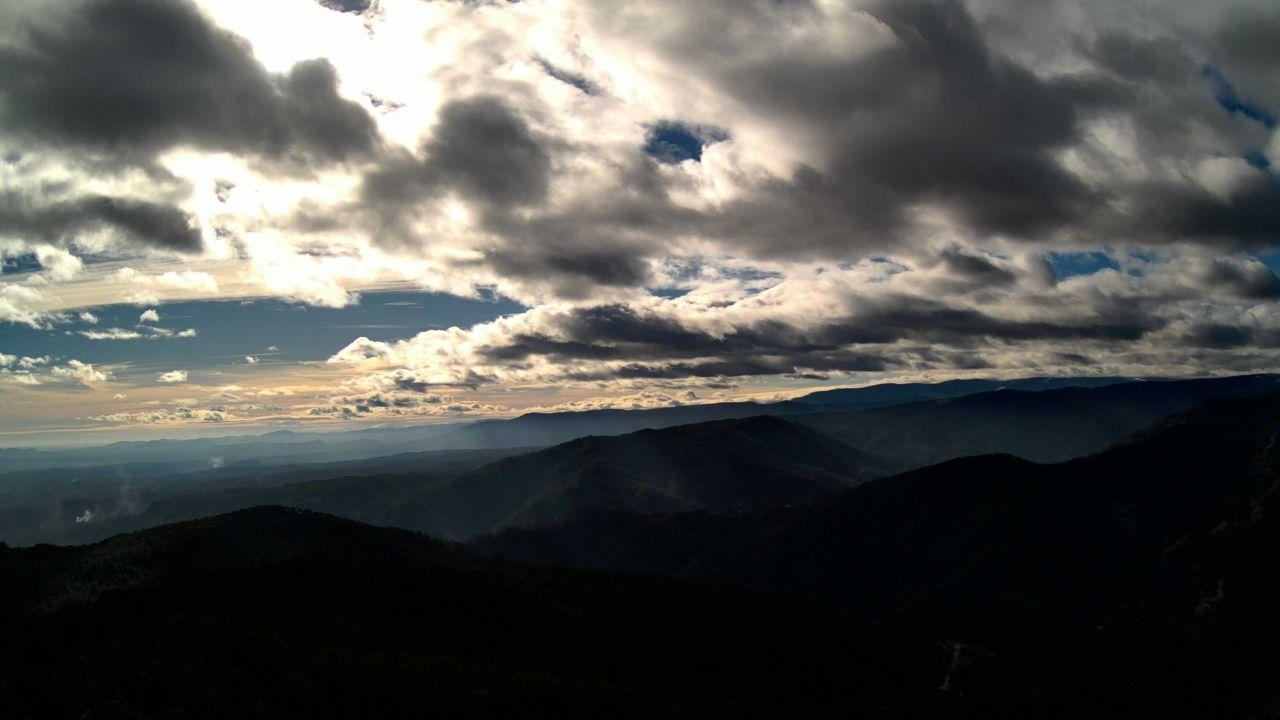
Fire: no
Smoke: yes